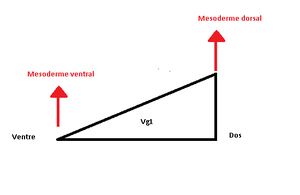
impact des gradients de concentrations de vg1
Une induction cellulaire est un processus par lequel un groupe de cellules engage un autre groupe de cellules adjacent dans une nouvelle voie de différenciation. Ce système intervient durant toutes les étapes de la vie d’un organisme : développement embryonnaire, post-embryonnaire et pendant la vie effective. Lors de la reproduction sexuée, après fécondation, il y a développement de l’organisme. L’ontogénèse est l’ensemble des éléments permettant de passer d’une cellule œuf à un organisme adulte. Elle comprend le développement embryonnaire :